Recognition of same-sex unions by country

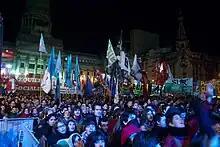
Crowd in support of same-sex marriage in Buenos Aires

On 15 July 2010, the Argentine Senate approved a bill extending marriage rights to same-sex couples. The law came into effect on 22 July 2010 upon promulgation by the Argentine President. Argentina thus became the first country in Latin America and the tenth in the world to legally recognize same-sex marriage. Polls showed that nearly 70% of Argentines supported giving gay people the same marital rights as heterosexuals.